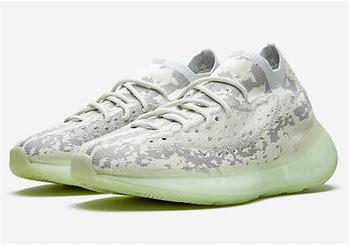
Brand: Adidas
Model: Yeezy Boost 380